T. E. Utley

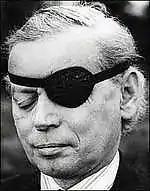
T.E. Utley

Thomas Edwin Utley (1 February 1921 – 21 June 1988), known as Peter Utley, was a British Tory journalist and writer.